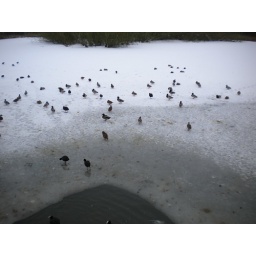
only a small patch of unfrozen water surrounding the bridge by the road